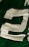
Number: 2